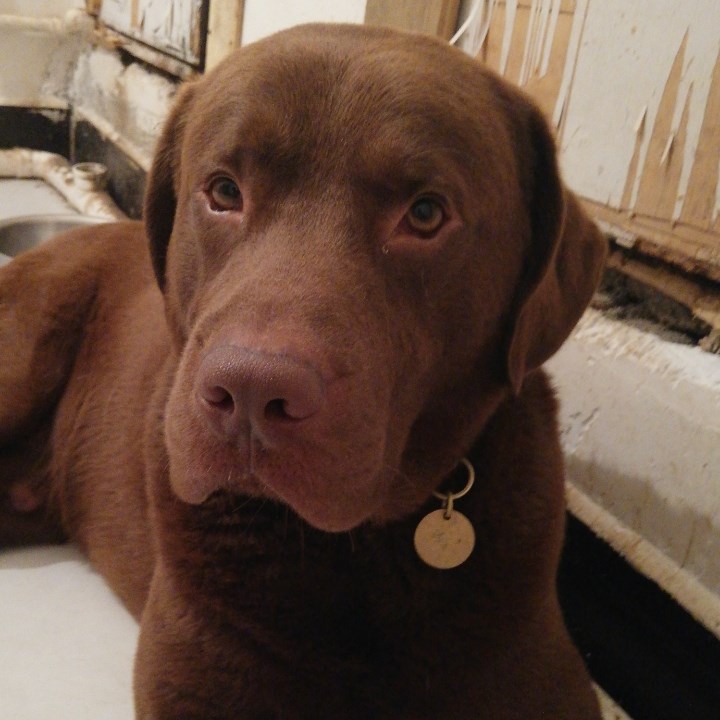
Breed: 3580-n000122-Labrador_retriever